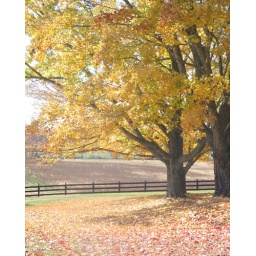
Fall time in Tennessee, Beautiful golden leaves on the trees and on th ground.